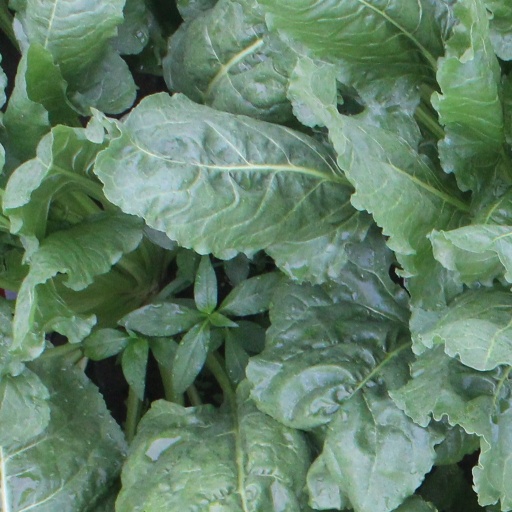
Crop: sugar beet